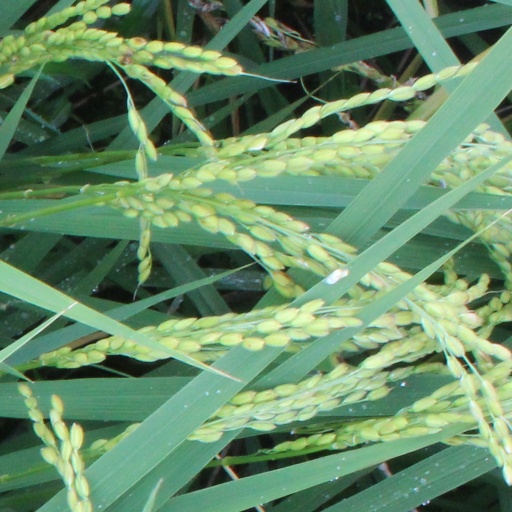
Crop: rice